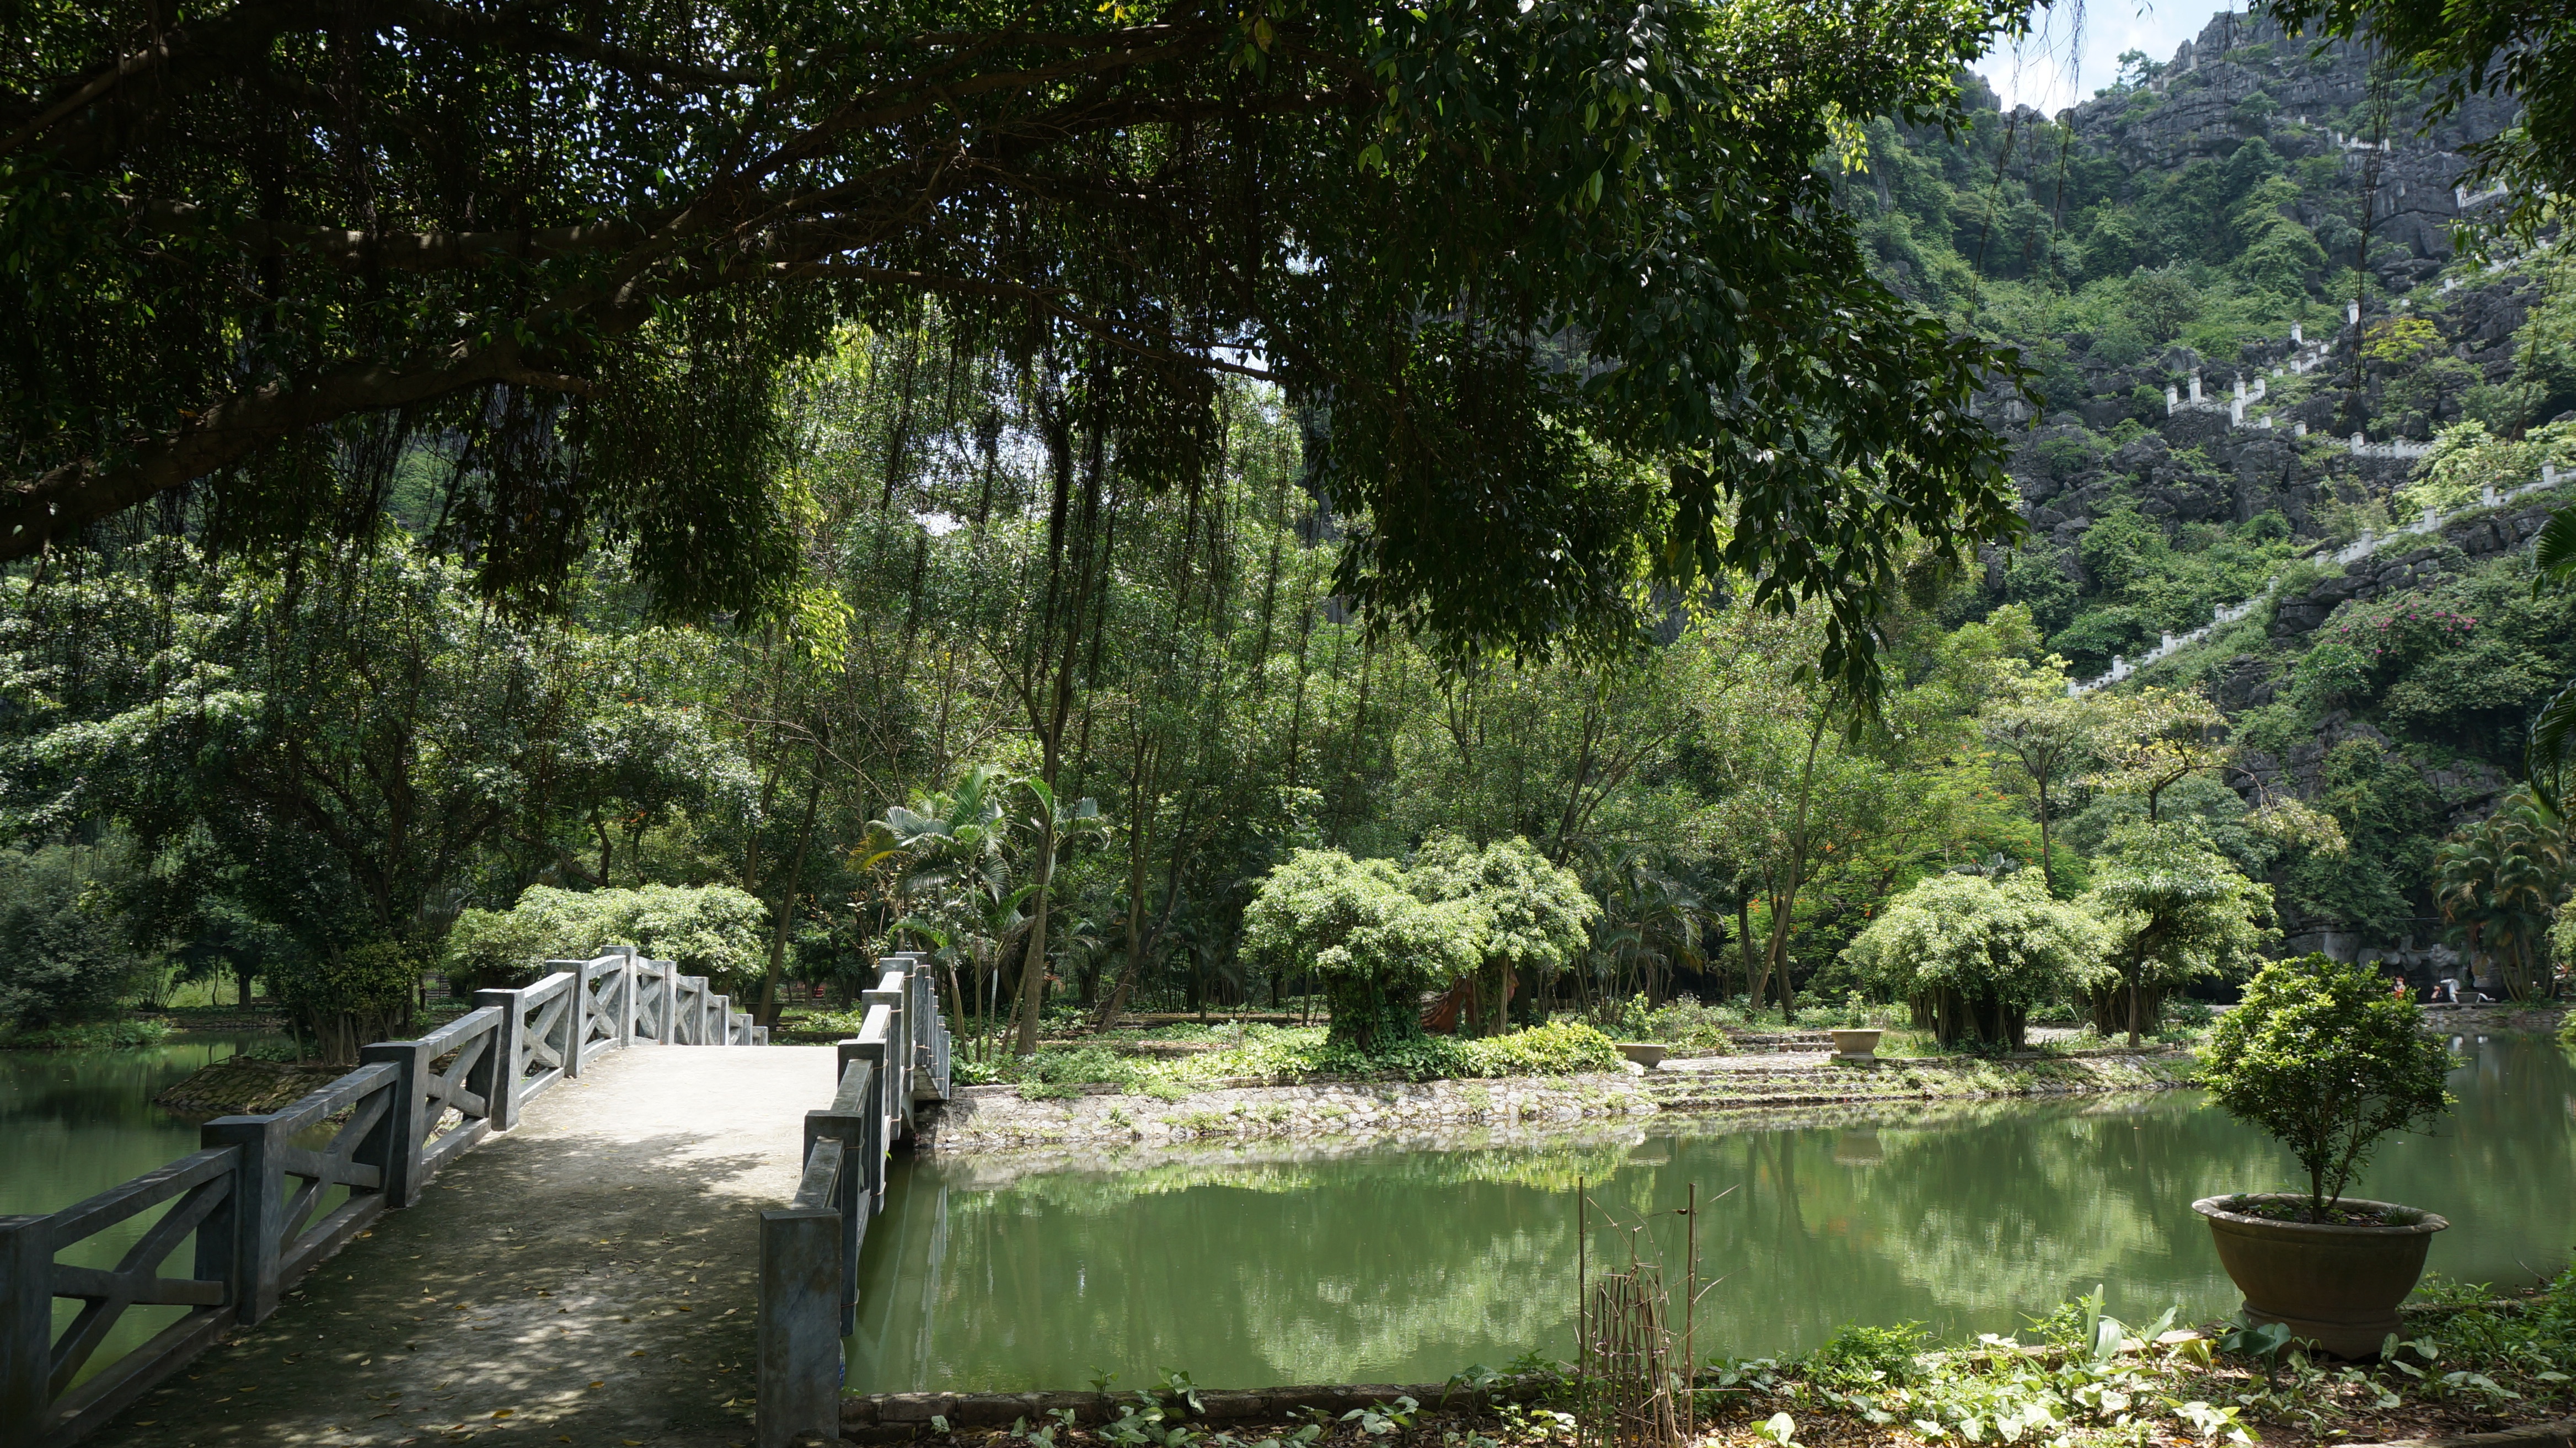
forest, flower, pond, jungle, backyard, botany, garden, rainforest, botanical garden, woodland, yard, ecosystem, landscape architect